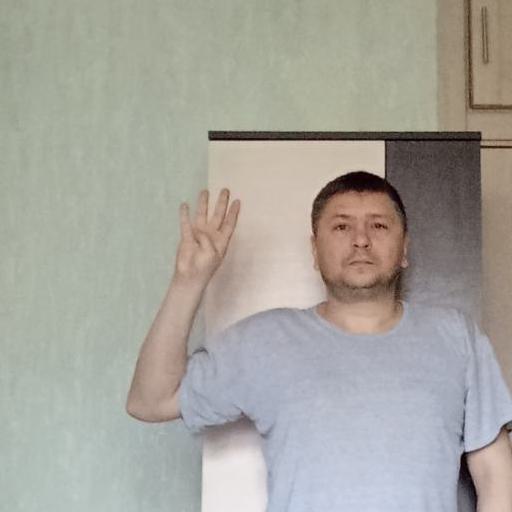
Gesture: four